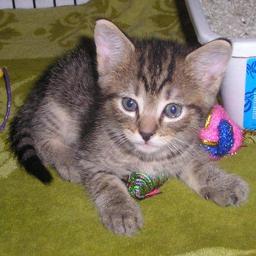
Animal: cats